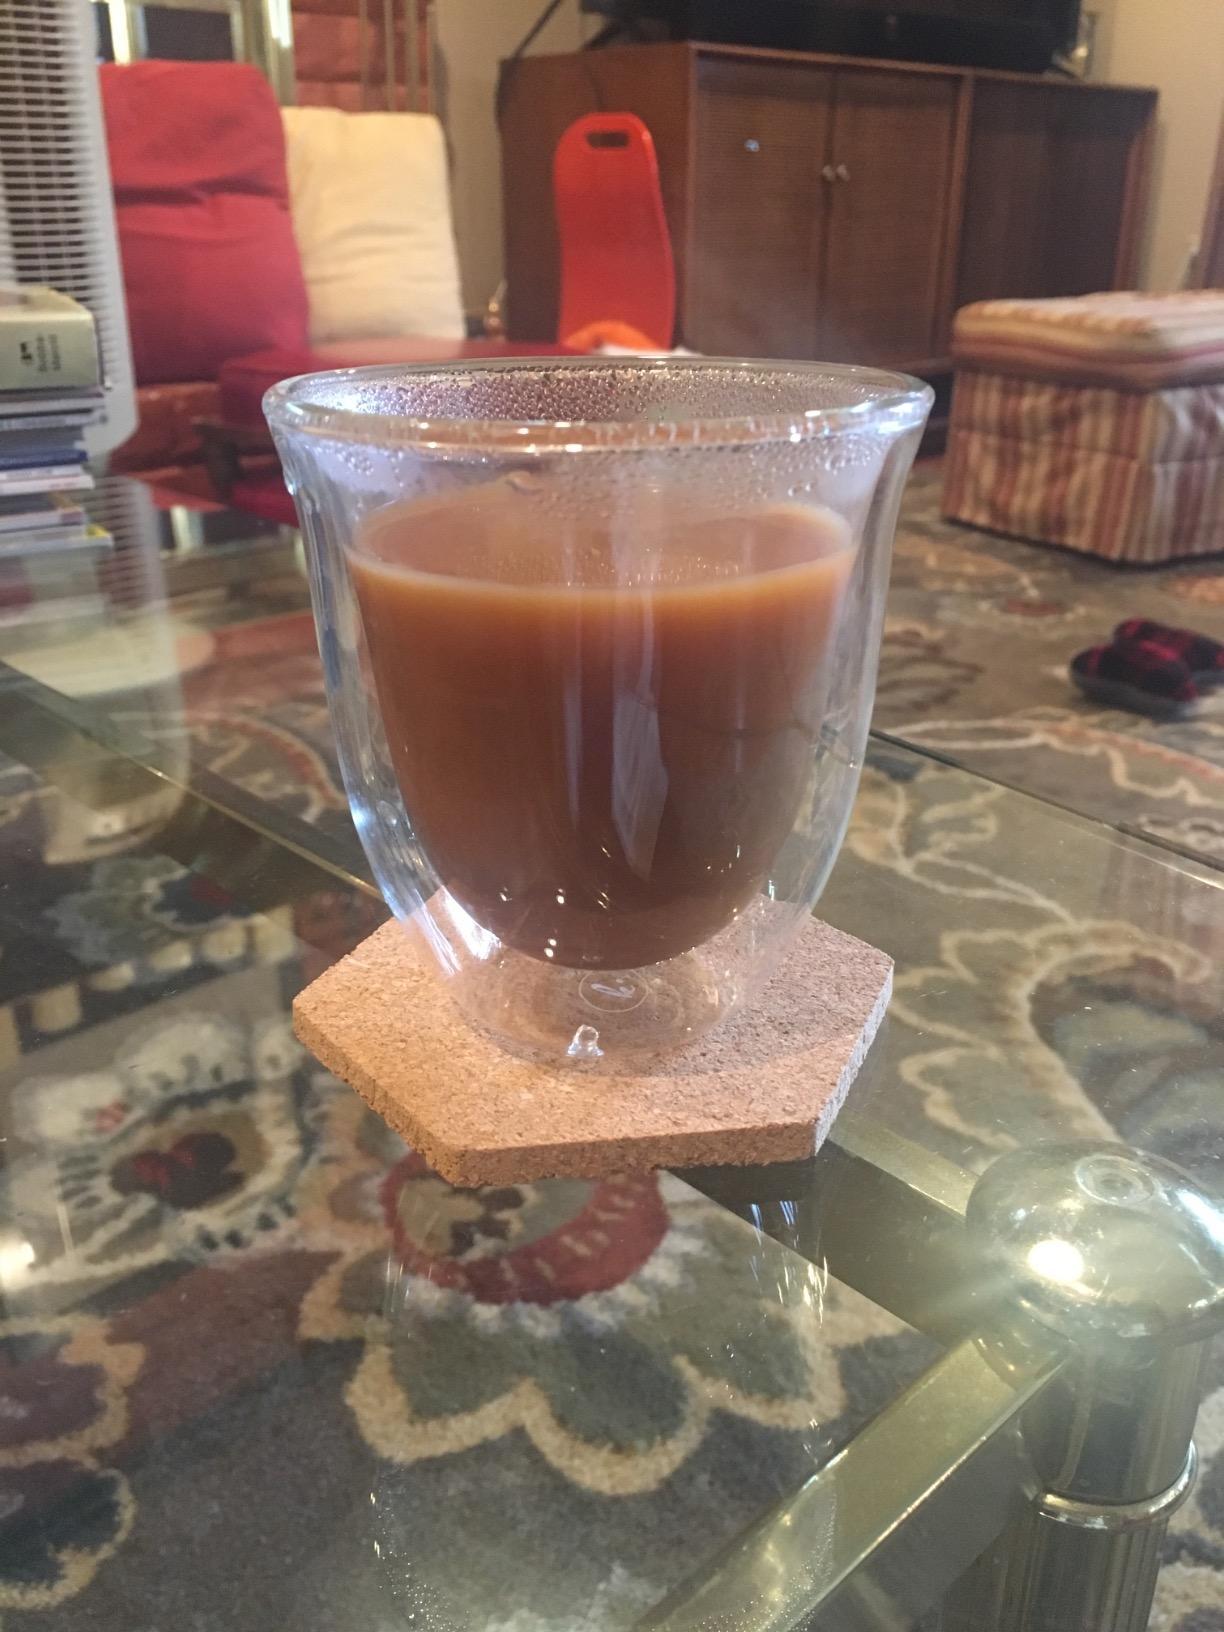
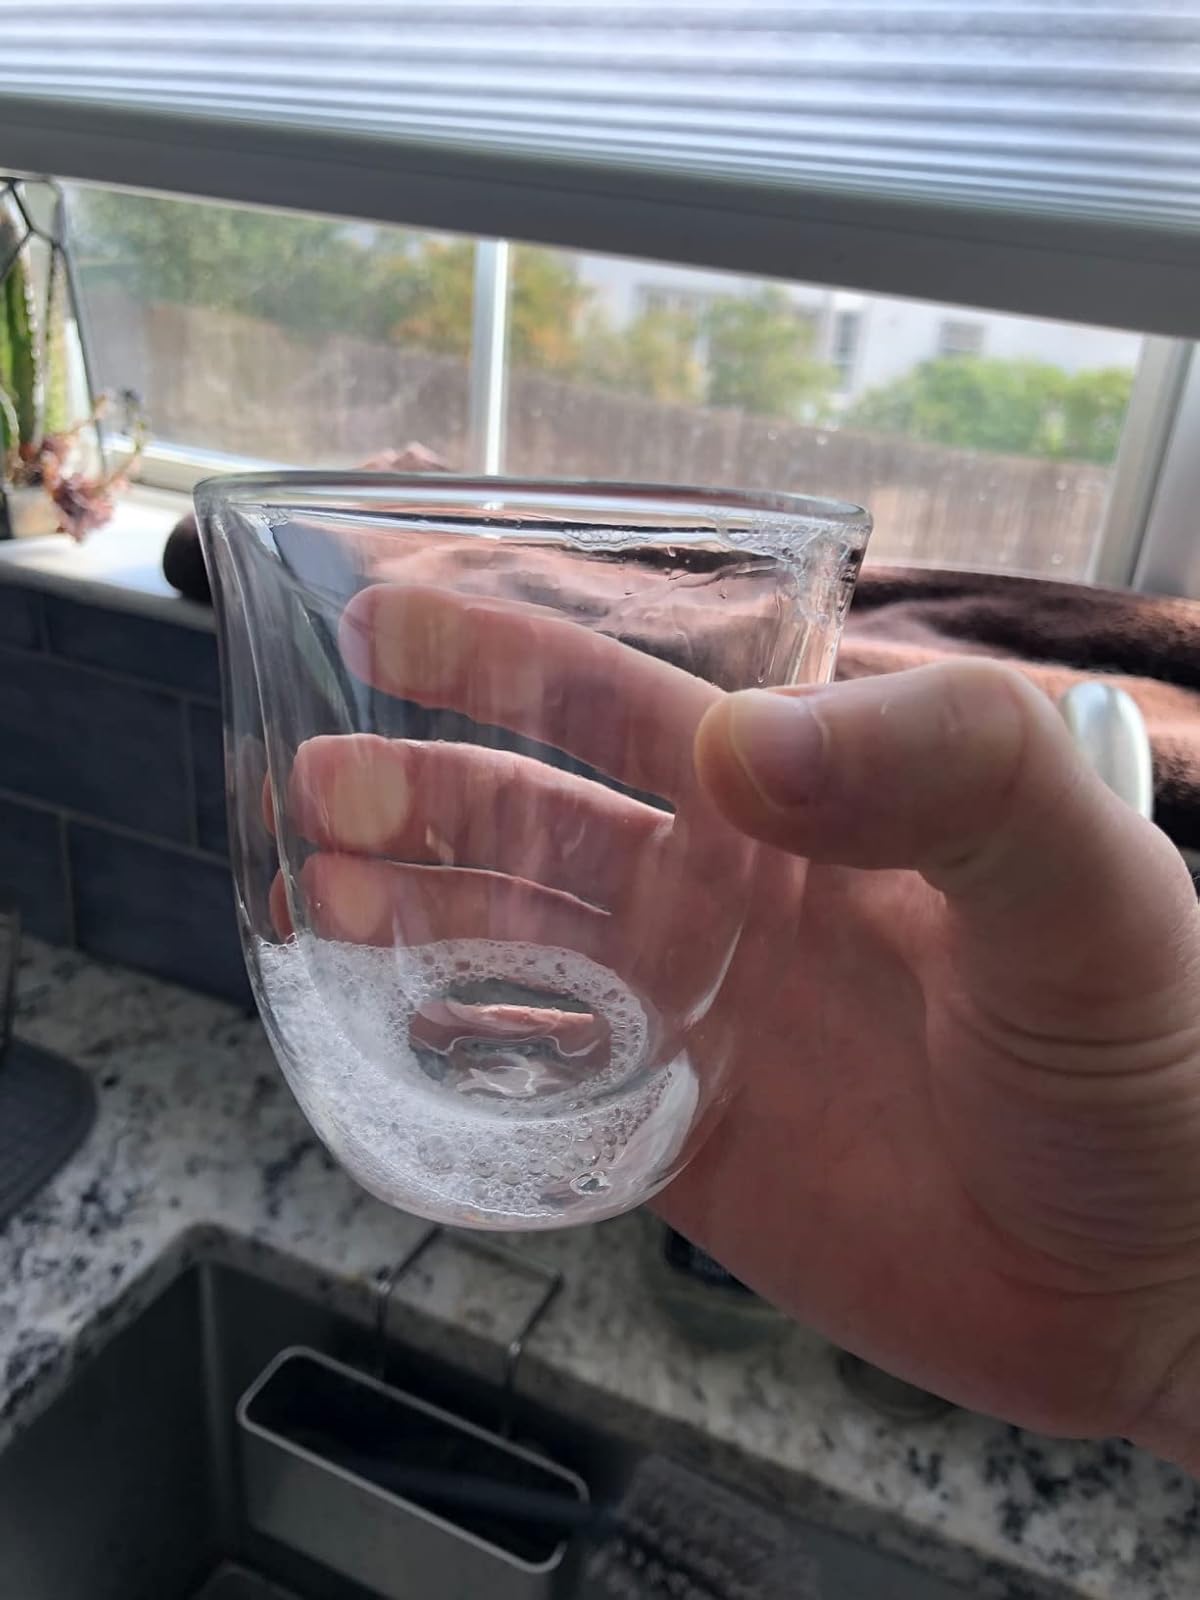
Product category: items_mug
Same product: yes